Uručča

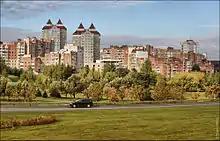
Northern Uručča

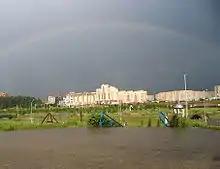
Uručča Park

Uručča, (also referred to as Uruchcha or Uruch'ye) (translation into English: "Brookside") is a microdistrict in the north-eastern part of Minsk. It was founded on the place of former Uručča village in the early 1980s. Uručča divided into six parts with corresponding numbers. The metro station of the same name was opened on November 7, 2007. It is the first station outside the Minsk Automobile Ring Road.